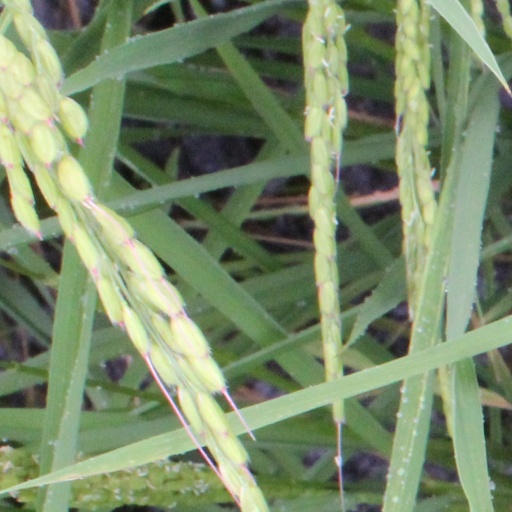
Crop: rice